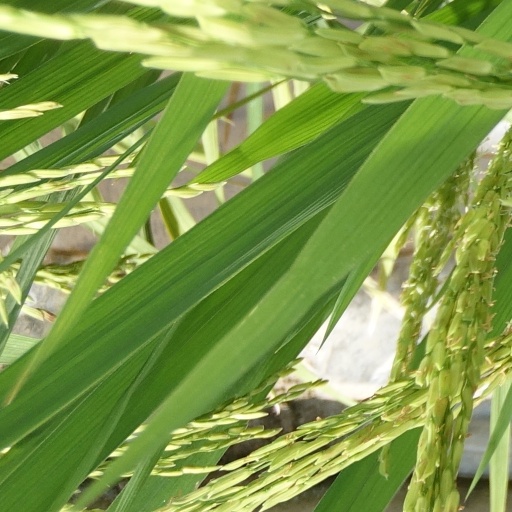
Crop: rice